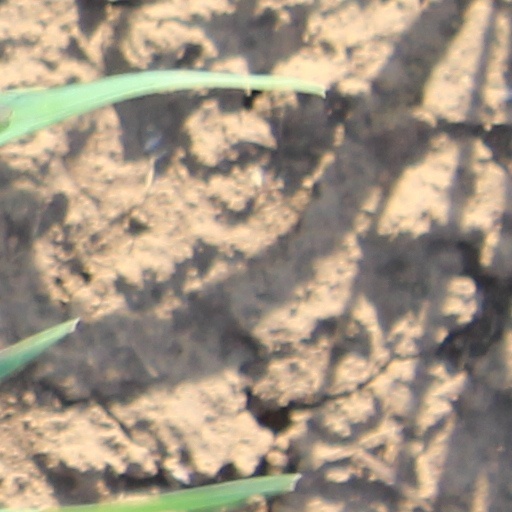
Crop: wheat